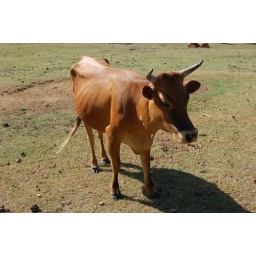
A cow in a field on the Isles des Saintes south of Guadalope in the Caribbean